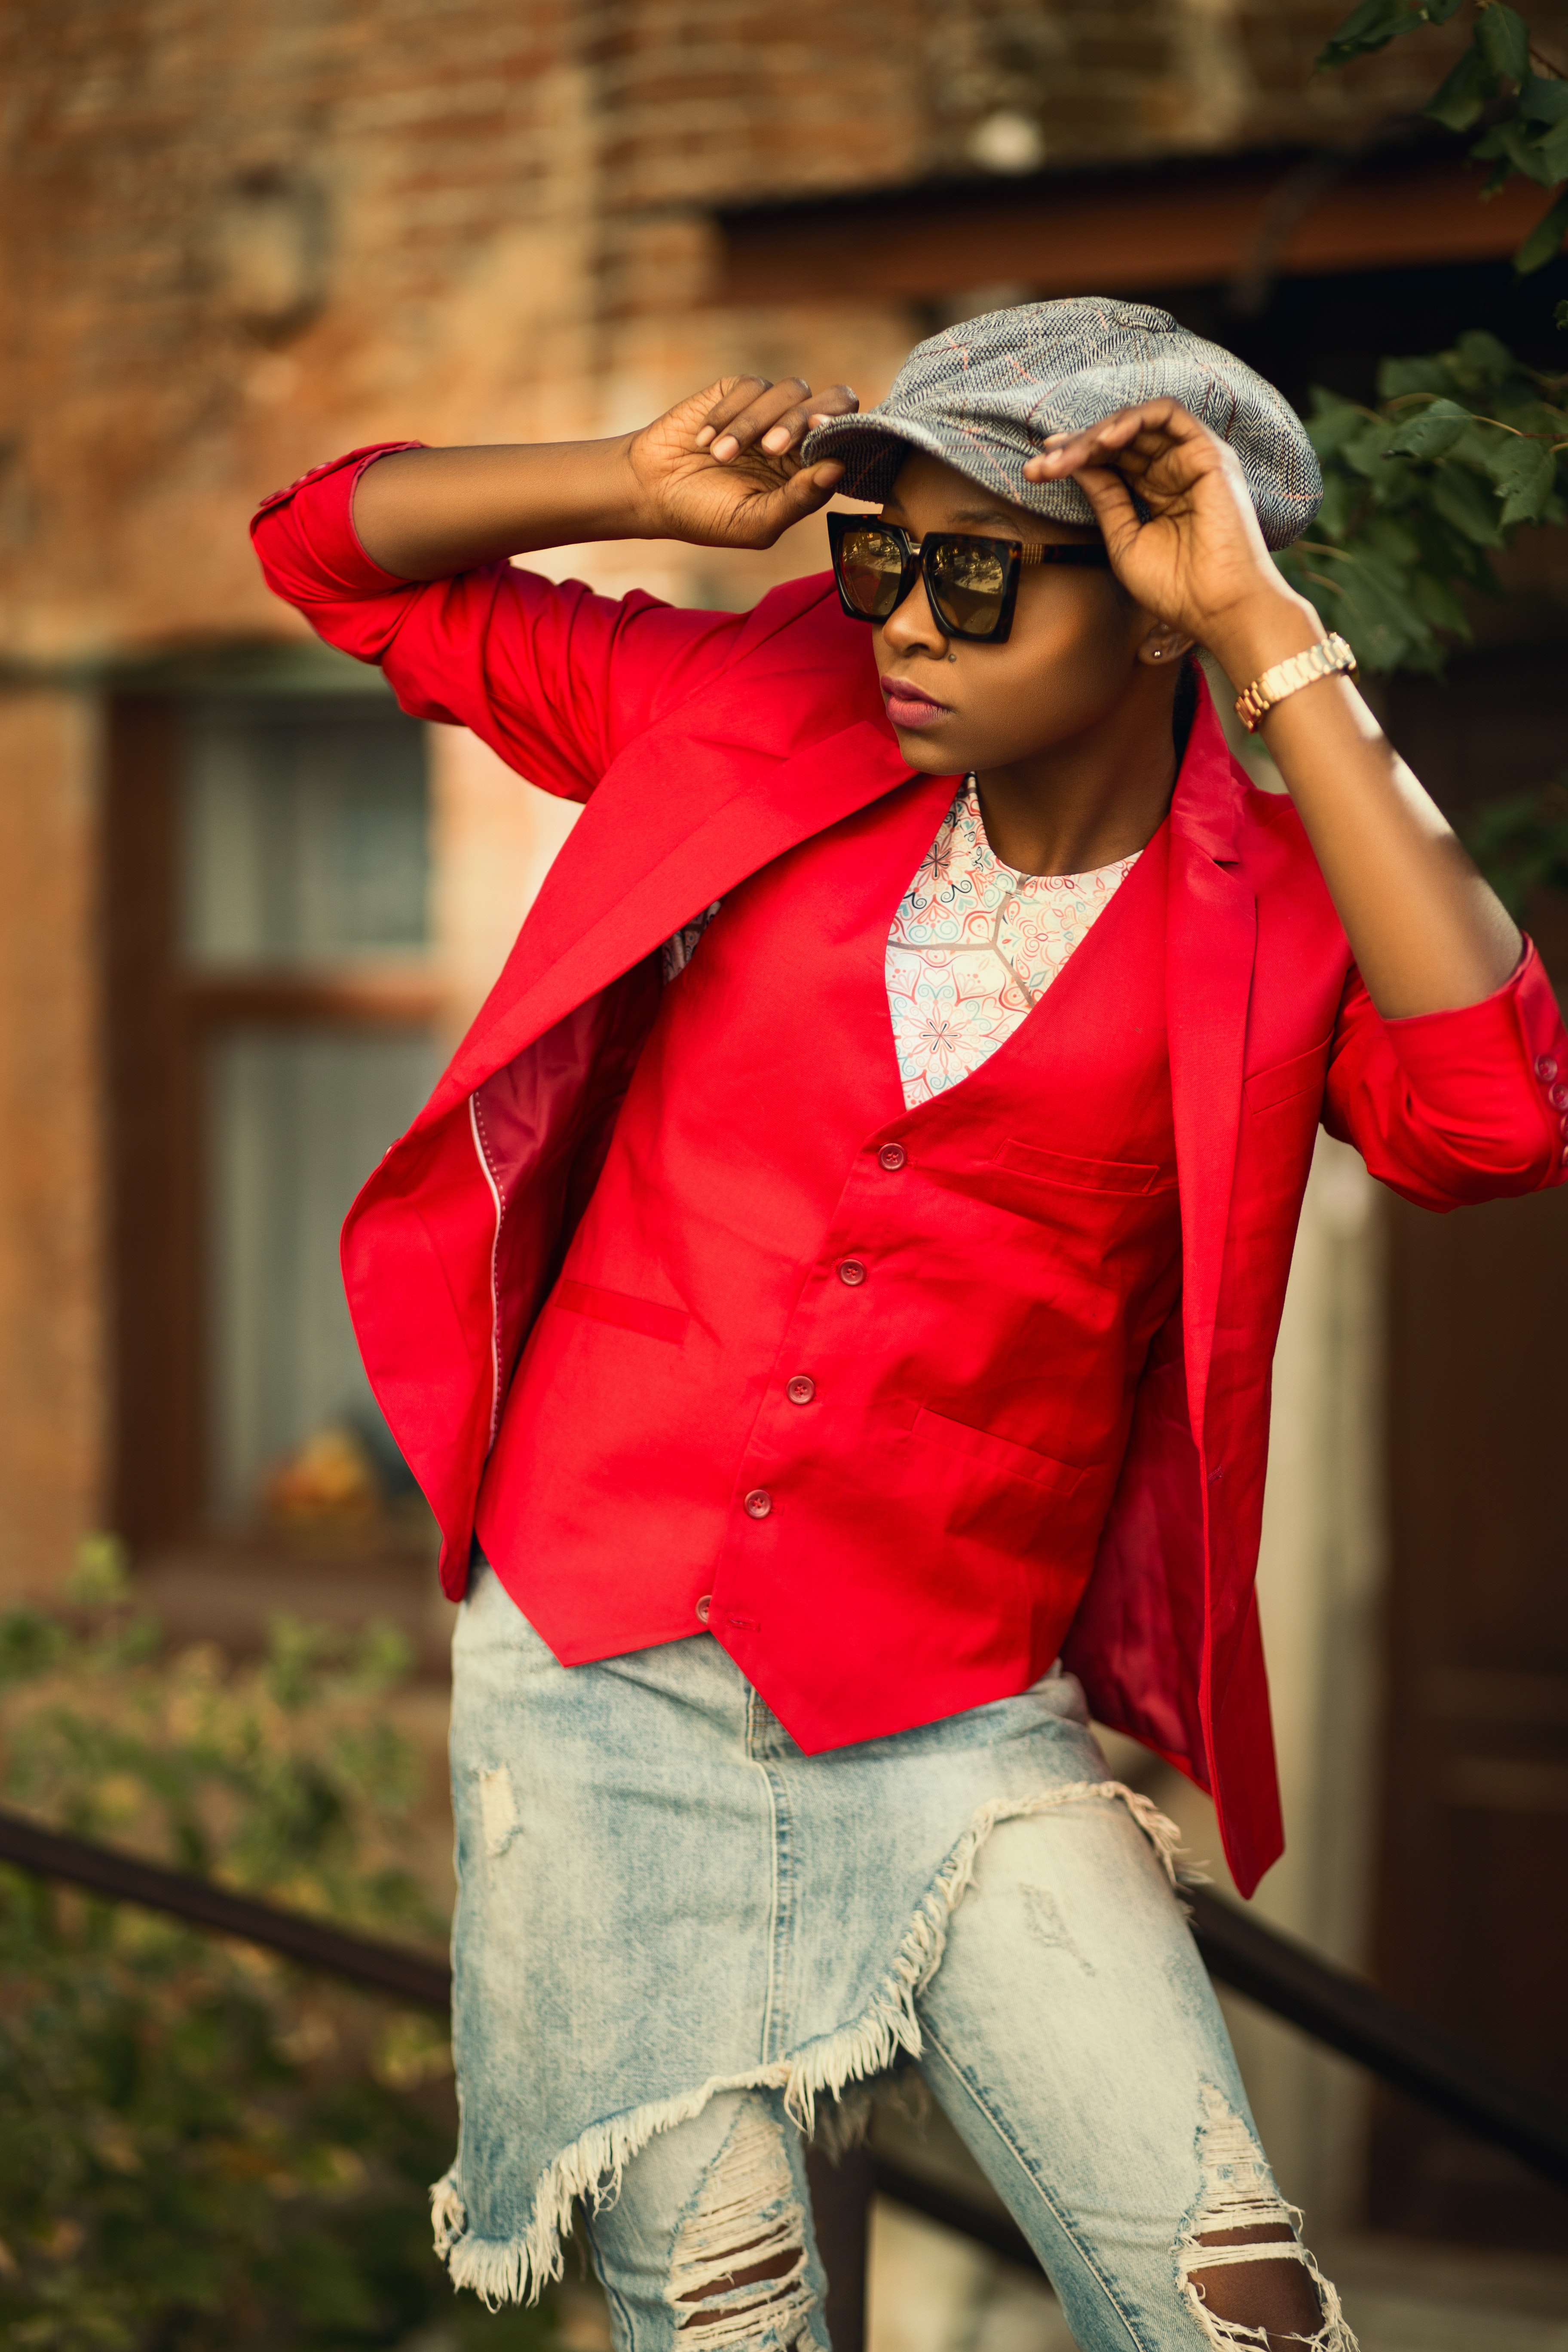
red, pink, lady, beauty, girl, shoulder, vision care, fashion, abdomen, fashion accessory, standing, eyewear, headgear, sunglasses, fun, cool, outerwear, trunk, glasses, human, photo shoot, model, smile, joint